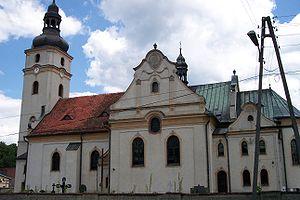
Tworóg est un village de la voïvodie de Silésie et du powiat de Tarnowskie Góry. Il est le siège de la gmina de Tworóg et comptait 3 607 habitants en 2008.